MRT (Bangkok)

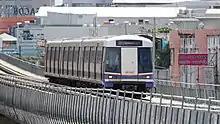
First generation of Blue Line rolling stock

The MRT Blue Line presently runs from Tha Phra to Lak Song and has a carrying capacity of 40,000 people in each direction per hour. Similar to the Skytrain, the Metro uses trains supplied by Siemens that travel up to . Passengers can connect to the Skytrain at Si Lom, Sukhumvit and Chatuchak Park stations. The Blue Line has a large depot located on the large MRTA Headquarters in Huai Khwang district and accessed via a spur line located between Phra Ram 9 and Thailand Cultural Centre stations.